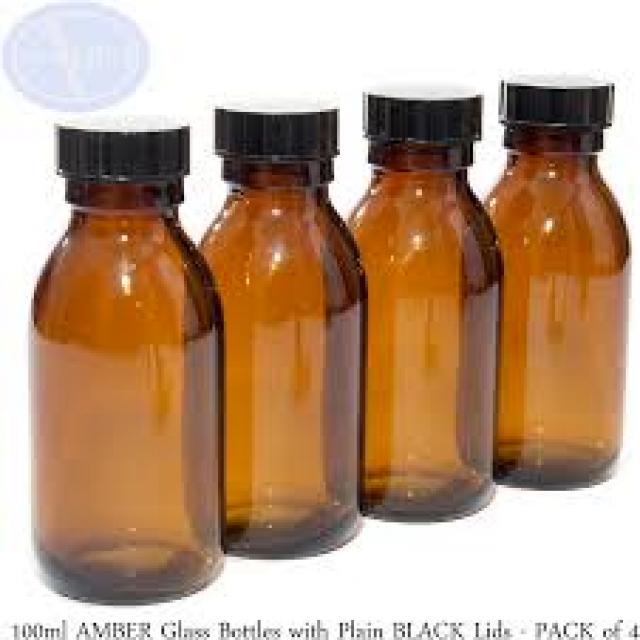
Label: Glass